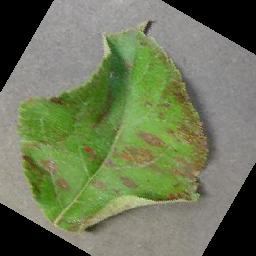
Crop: apple
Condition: cedar_rust